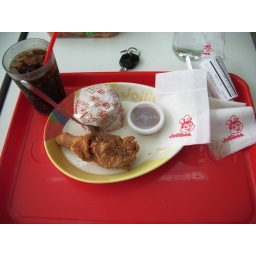
jollibee - fried chicken with rice in paper